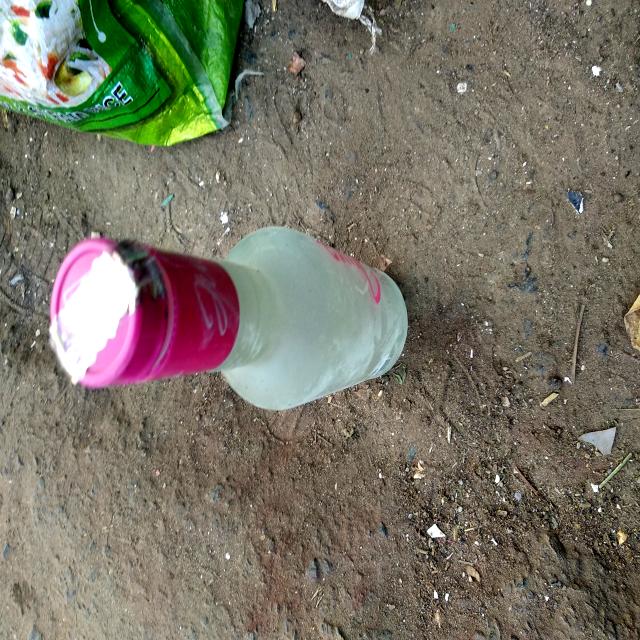
Label: Glass